East Bernard, Texas

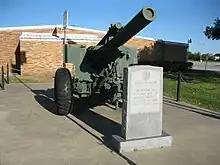
M101 howitzer at American Legion Post 226

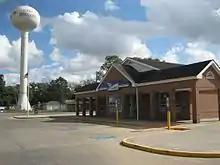
US Post Office and water tower

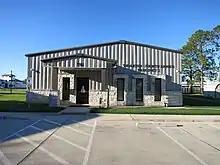
Wharton County Precinct 2 Annex

East Bernard is on the west side of the San Bernard River at the intersection of State Highway 60 and U.S. Highway 90A, north of Wharton in northeast Wharton County. The community was originally on the east side of the river, where Jethro Spivi built the first residence "circa" 1850; hence the name East Bernard. Settlement was slow until 1859 and the arrival of the Buffalo Bayou, Brazos and Colorado Railway. A bridge was built, and the depot, Bernard Station, though originally located on the east bank of the river, was moved by 1869 to the west side, to the site of East Bernard's future Main Street. The rest of the town grew up around the railway. The first post office was established in 1866, but the community was probably not officially named East Bernard until 1874.